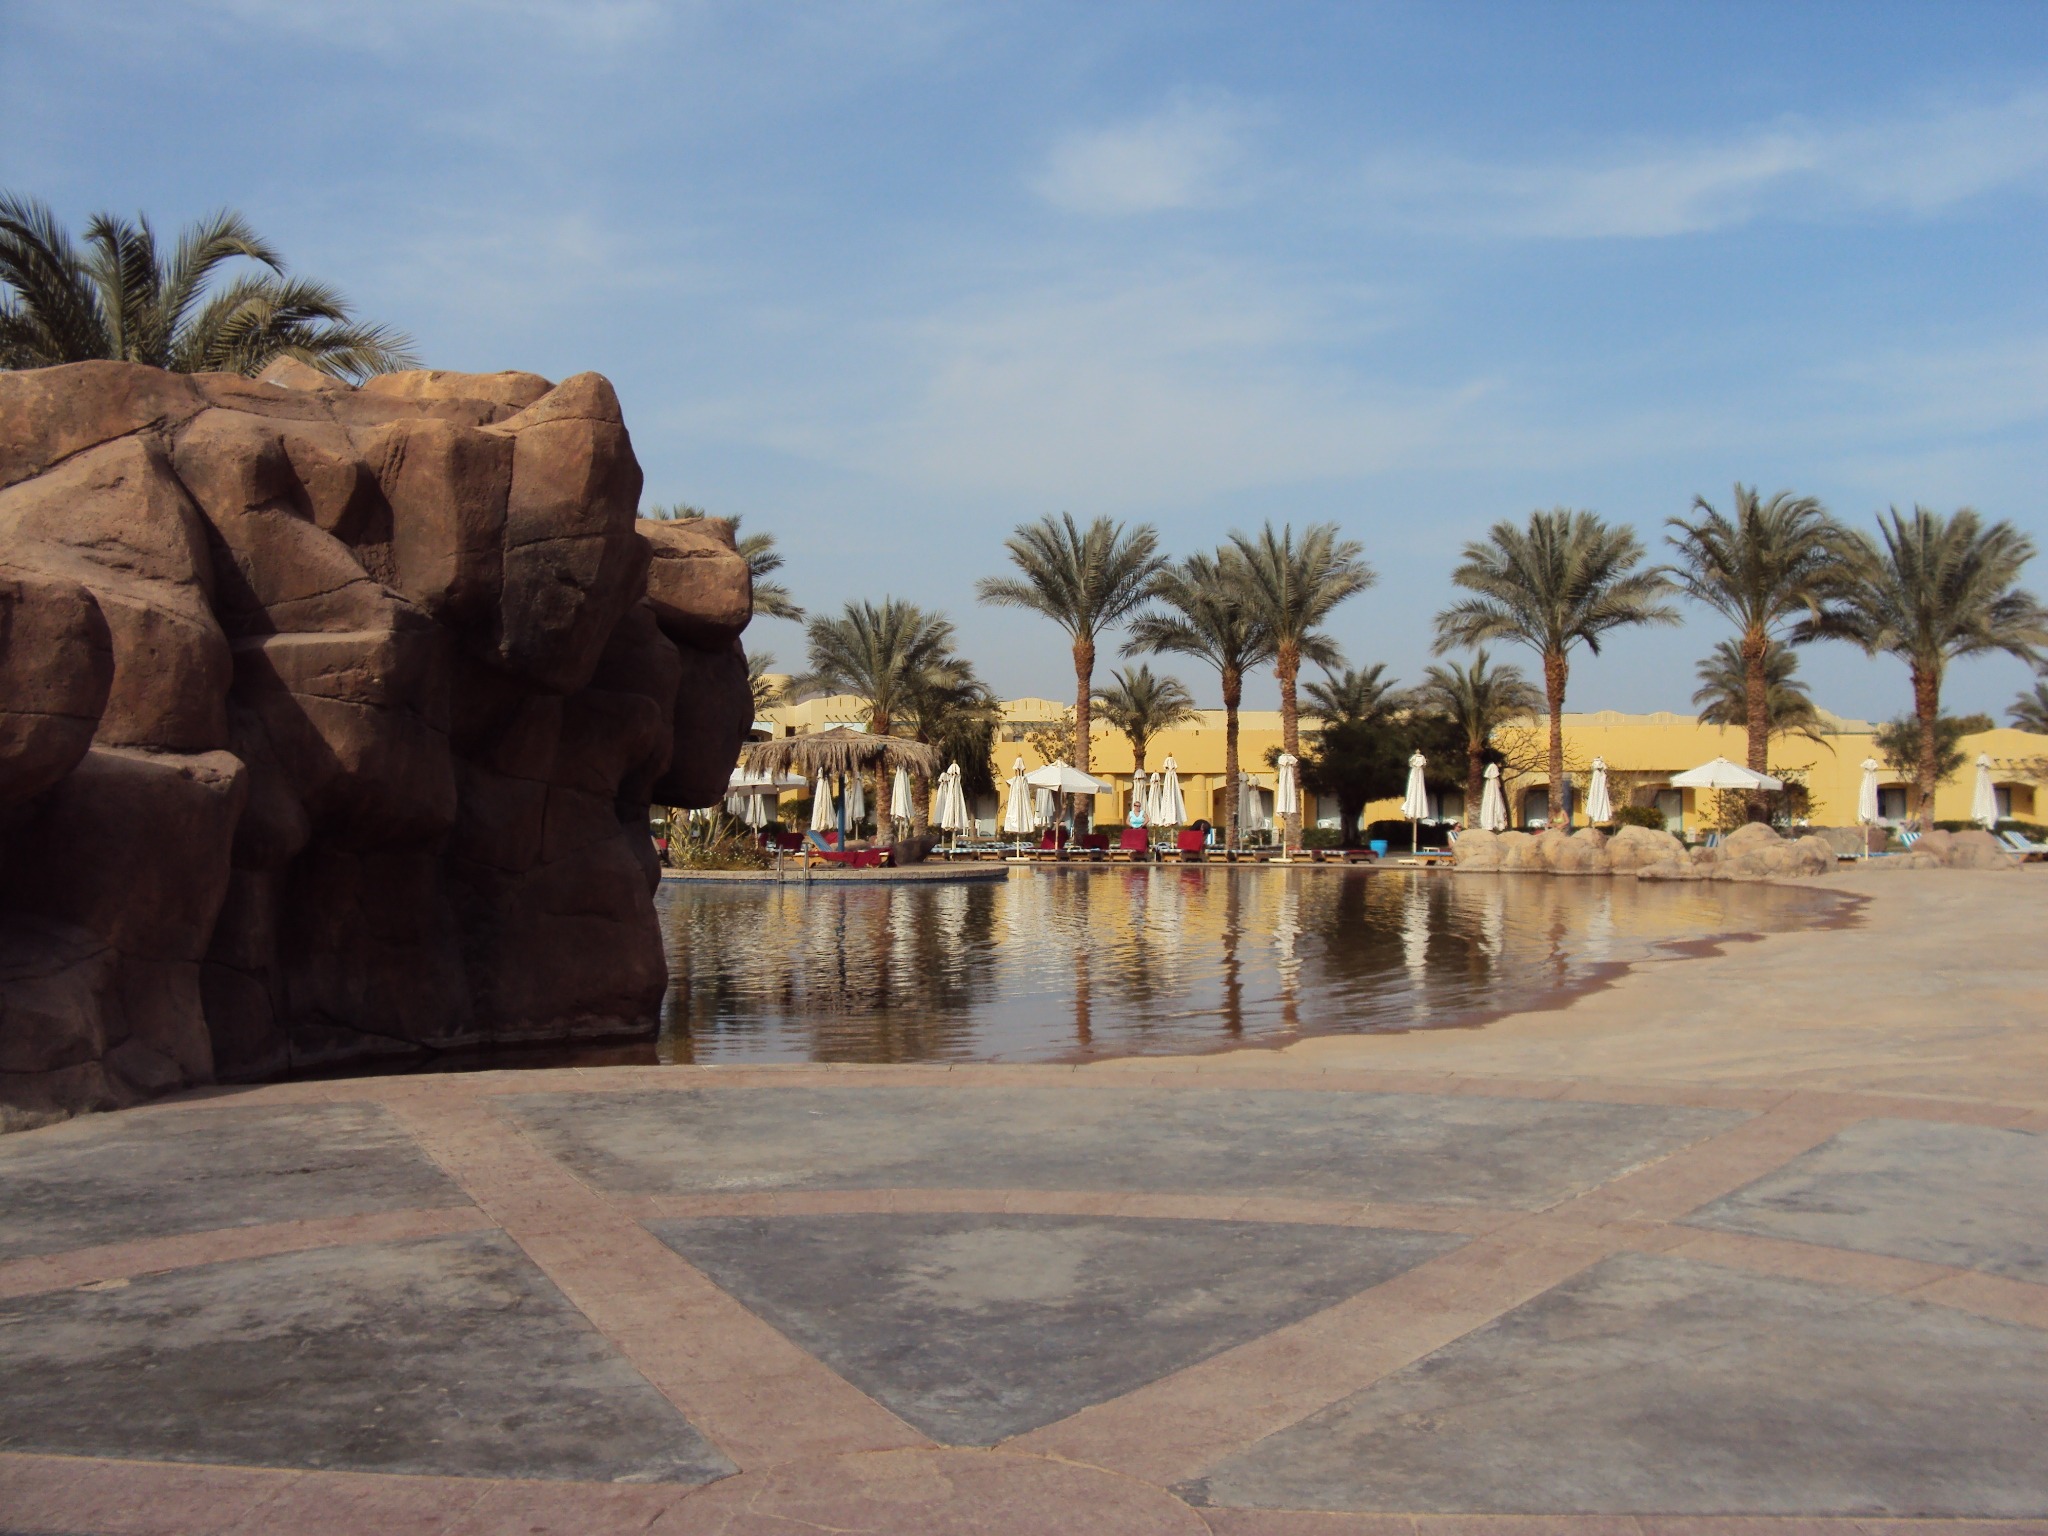
beach, sand, desert, walkway, vacation, travel, swimming pool, plaza, holiday, tourism, egypt, temple, palm trees, ancient history, taba